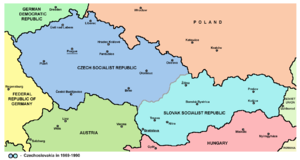
La Tchécoslovaquie est un pays d'Europe centrale qui exista du 28 octobre 1918 au 31 décembre 1992. Elle réunissait les États actuels de République tchèque et de Slovaquie de l'ancien Empire austro-hongrois, la République tchèque étant elle-même constituée de la Bohême et de la Moravie. De 1919 à 1938, la Ruthénie subcarpathique en faisait également partie.
La frontière entre la Tchéquie et la Slovaquie est la frontière internationale séparant deux pays membres l'Union européenne et signataires des accords de Schengen.
La dissolution de la Tchécoslovaquie, surnommée divorce de velours, est le processus politique qui conduit en 1992, à la dissolution de la République fédérale tchèque et slovaque et la transformation de l'État tchécoslovaque en deux États indépendants : la Tchéquie, sous la forme de la République tchèque, et la Slovaquie, sous la forme de la République slovaque.